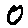
Label: 0